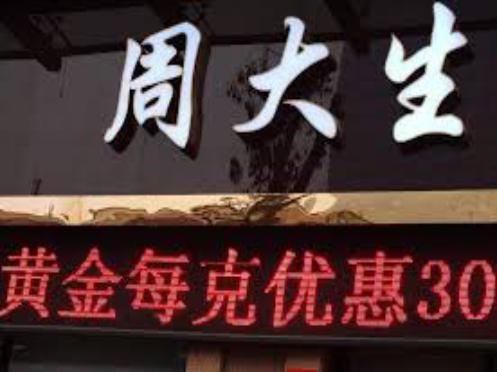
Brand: CHOW TAI SENG-1
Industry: Others